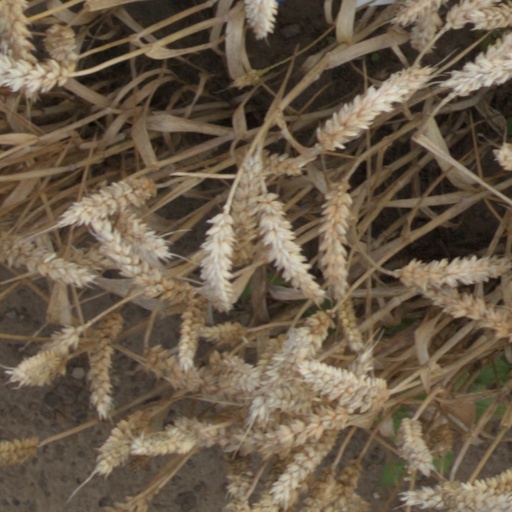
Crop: wheat